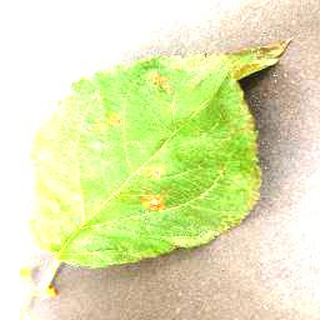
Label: apple_cedar_apple_rust